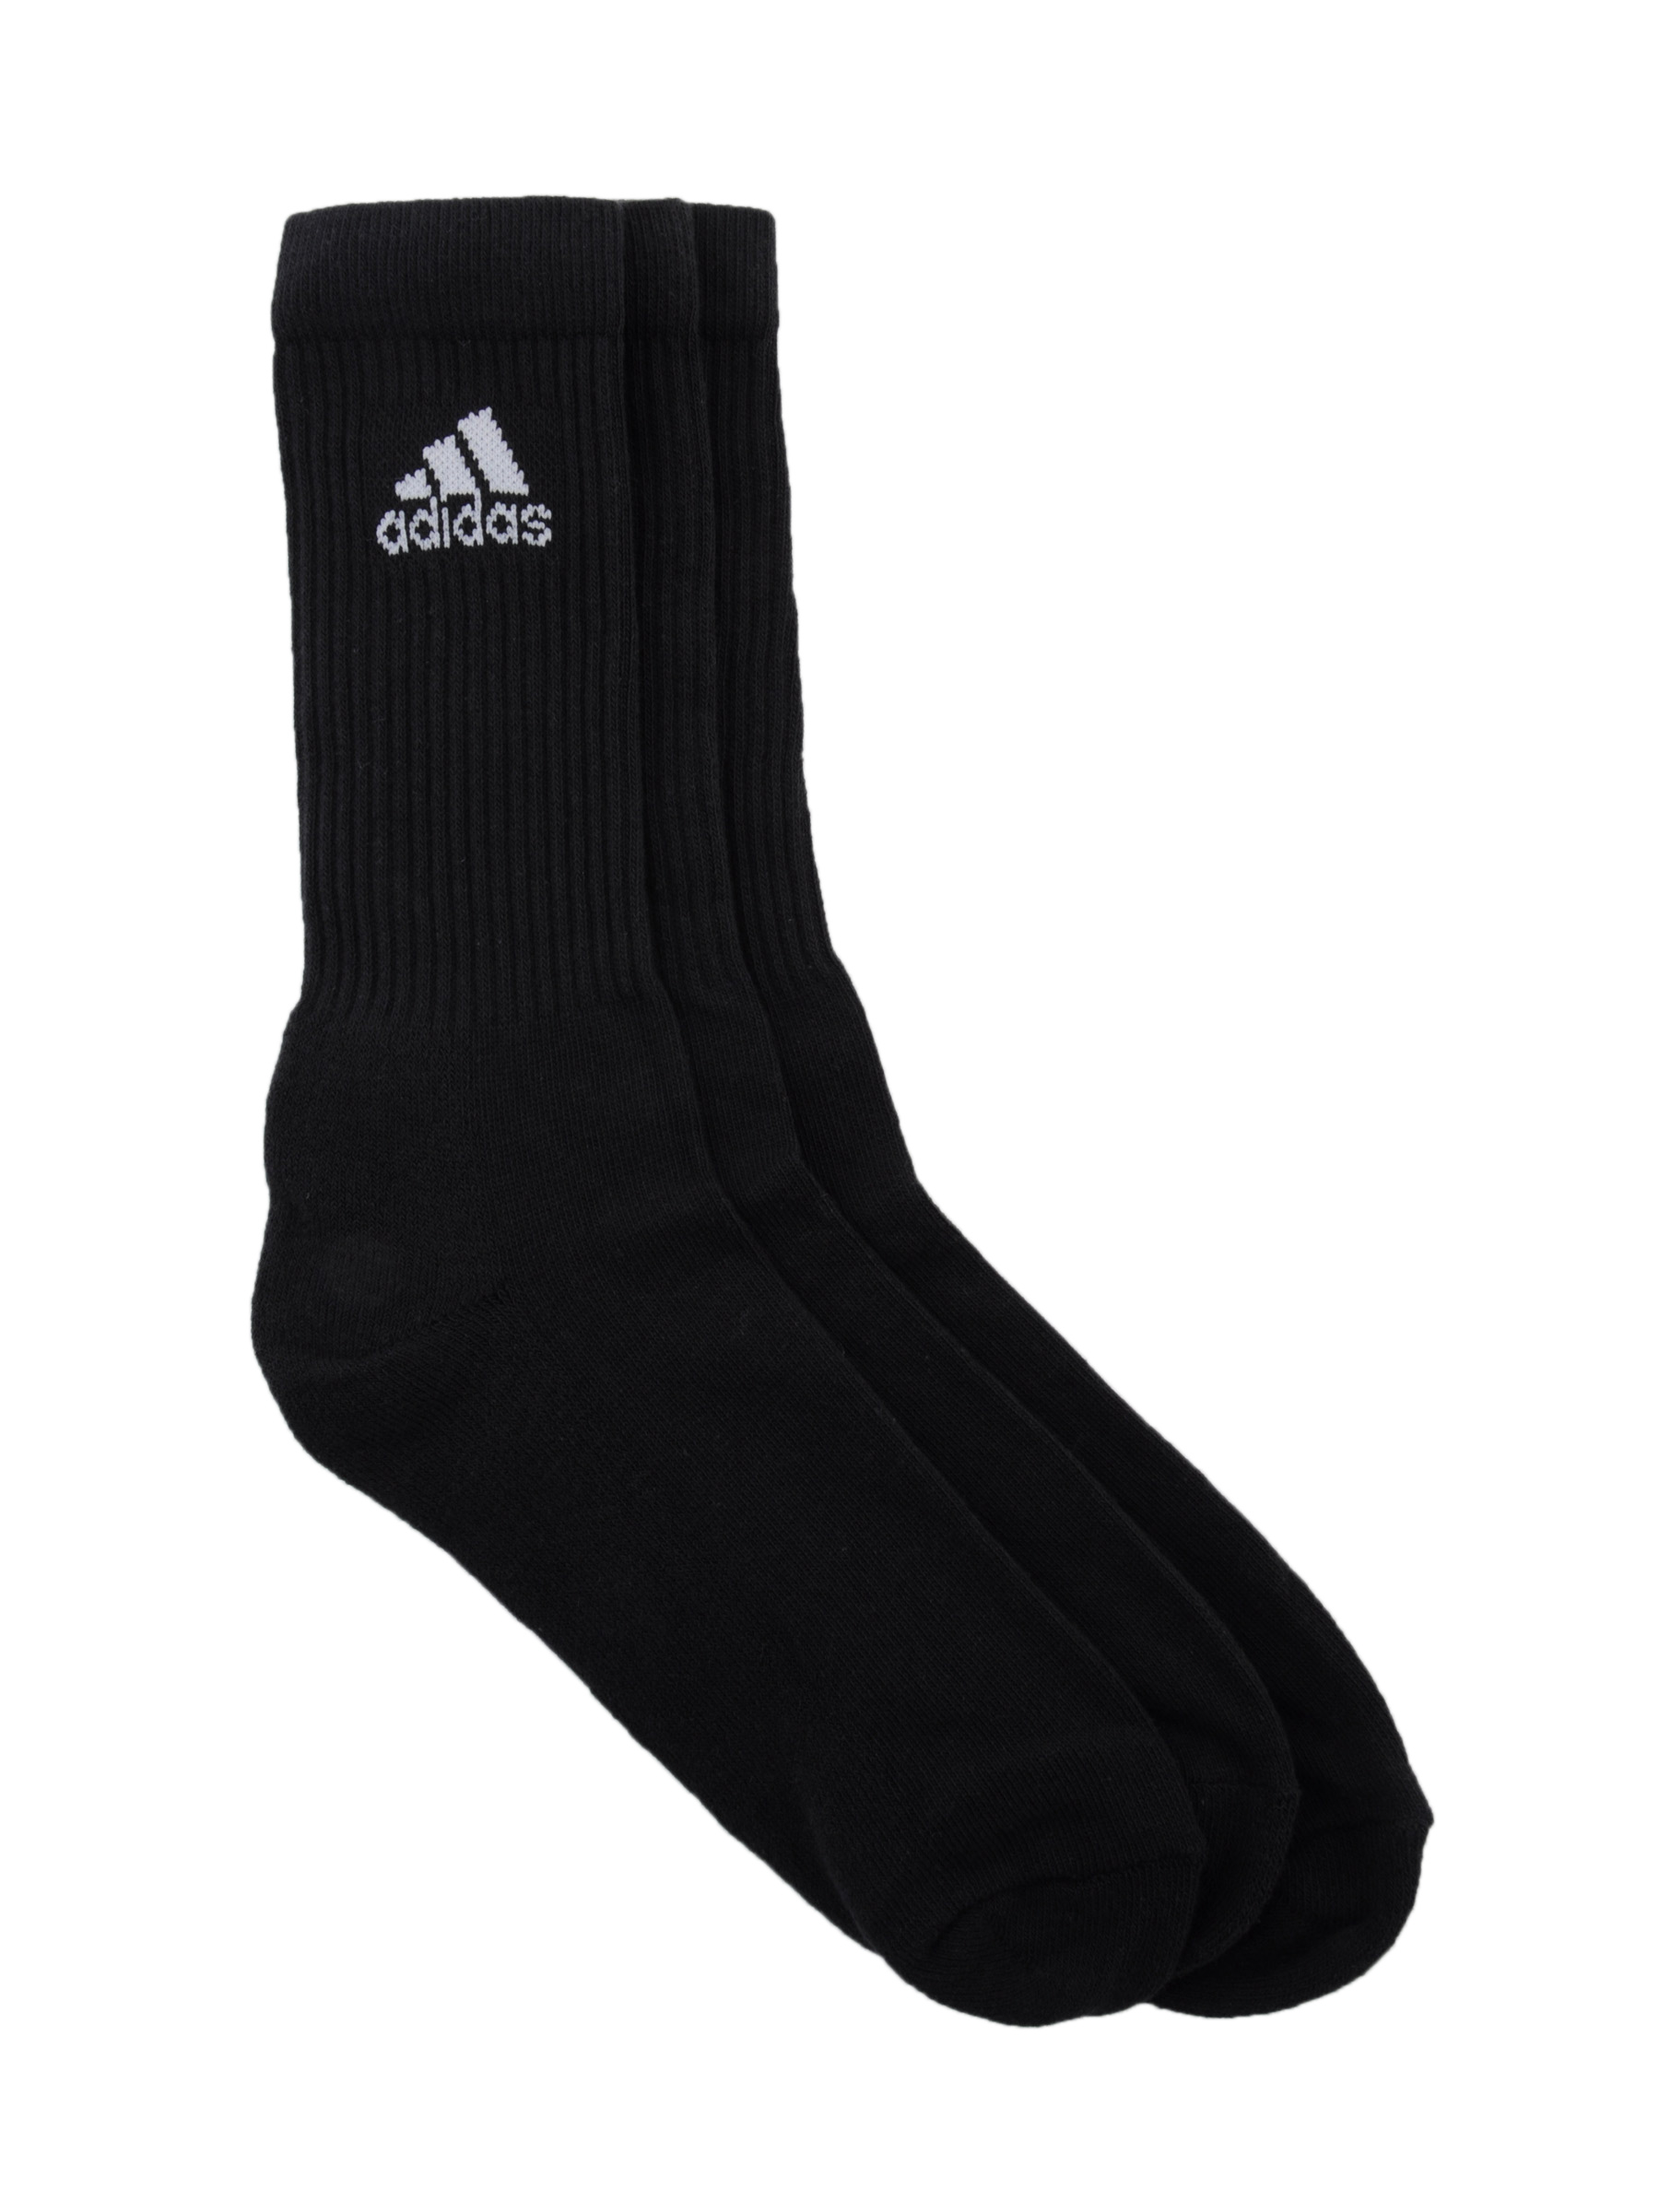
ADIDAS Unisex Pack of 3 Crew Socks
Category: Accessories / Socks / Socks
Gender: Unisex
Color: Black
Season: Fall 2011
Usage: Sports